Jaffa

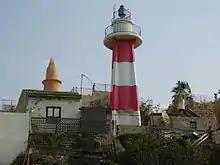
Jaffa Light

The fall of Haifa a few days earlier, and fear of another massacre similar to Irgun's Deir Yassin massacre, caused panic across the Arabs of Jaffa, leading most of them to flee. The population of Jaffa on the eve of the attack was between 50,000 and 60,000, with some 20,000 people having already left the town. By 30 April, there were 15,000–25,000 remaining. In the following days a further 10,000–20,000 people fled by sea. When the Haganah took control of the town on 14 May around 4,000 people were left. The town and harbour's warehouses were extensively looted. The displacement of Jaffa's Arab population was part of the larger 1948 Palestinian expulsion and flight.